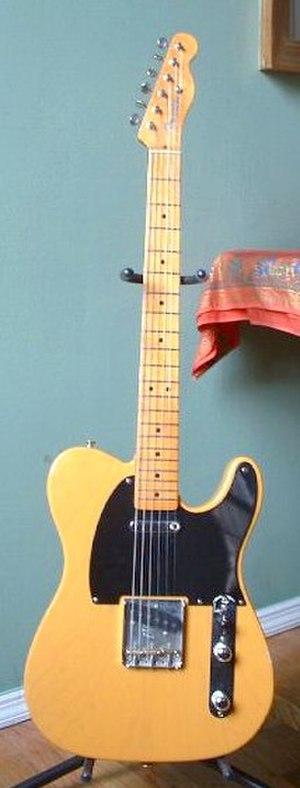
La Fender Telecaster est une guitare électrique produite et commercialisée en série par Fender à partir de 1951. C'est l'une des premières guitares électriques à corps plein et la première à avoir une réelle histoire commerciale. D'abord baptisée Broadcaster en 1950, elle connaît au fil du temps des modifications de sa lutherie sans que le design originel ne change drastiquement.